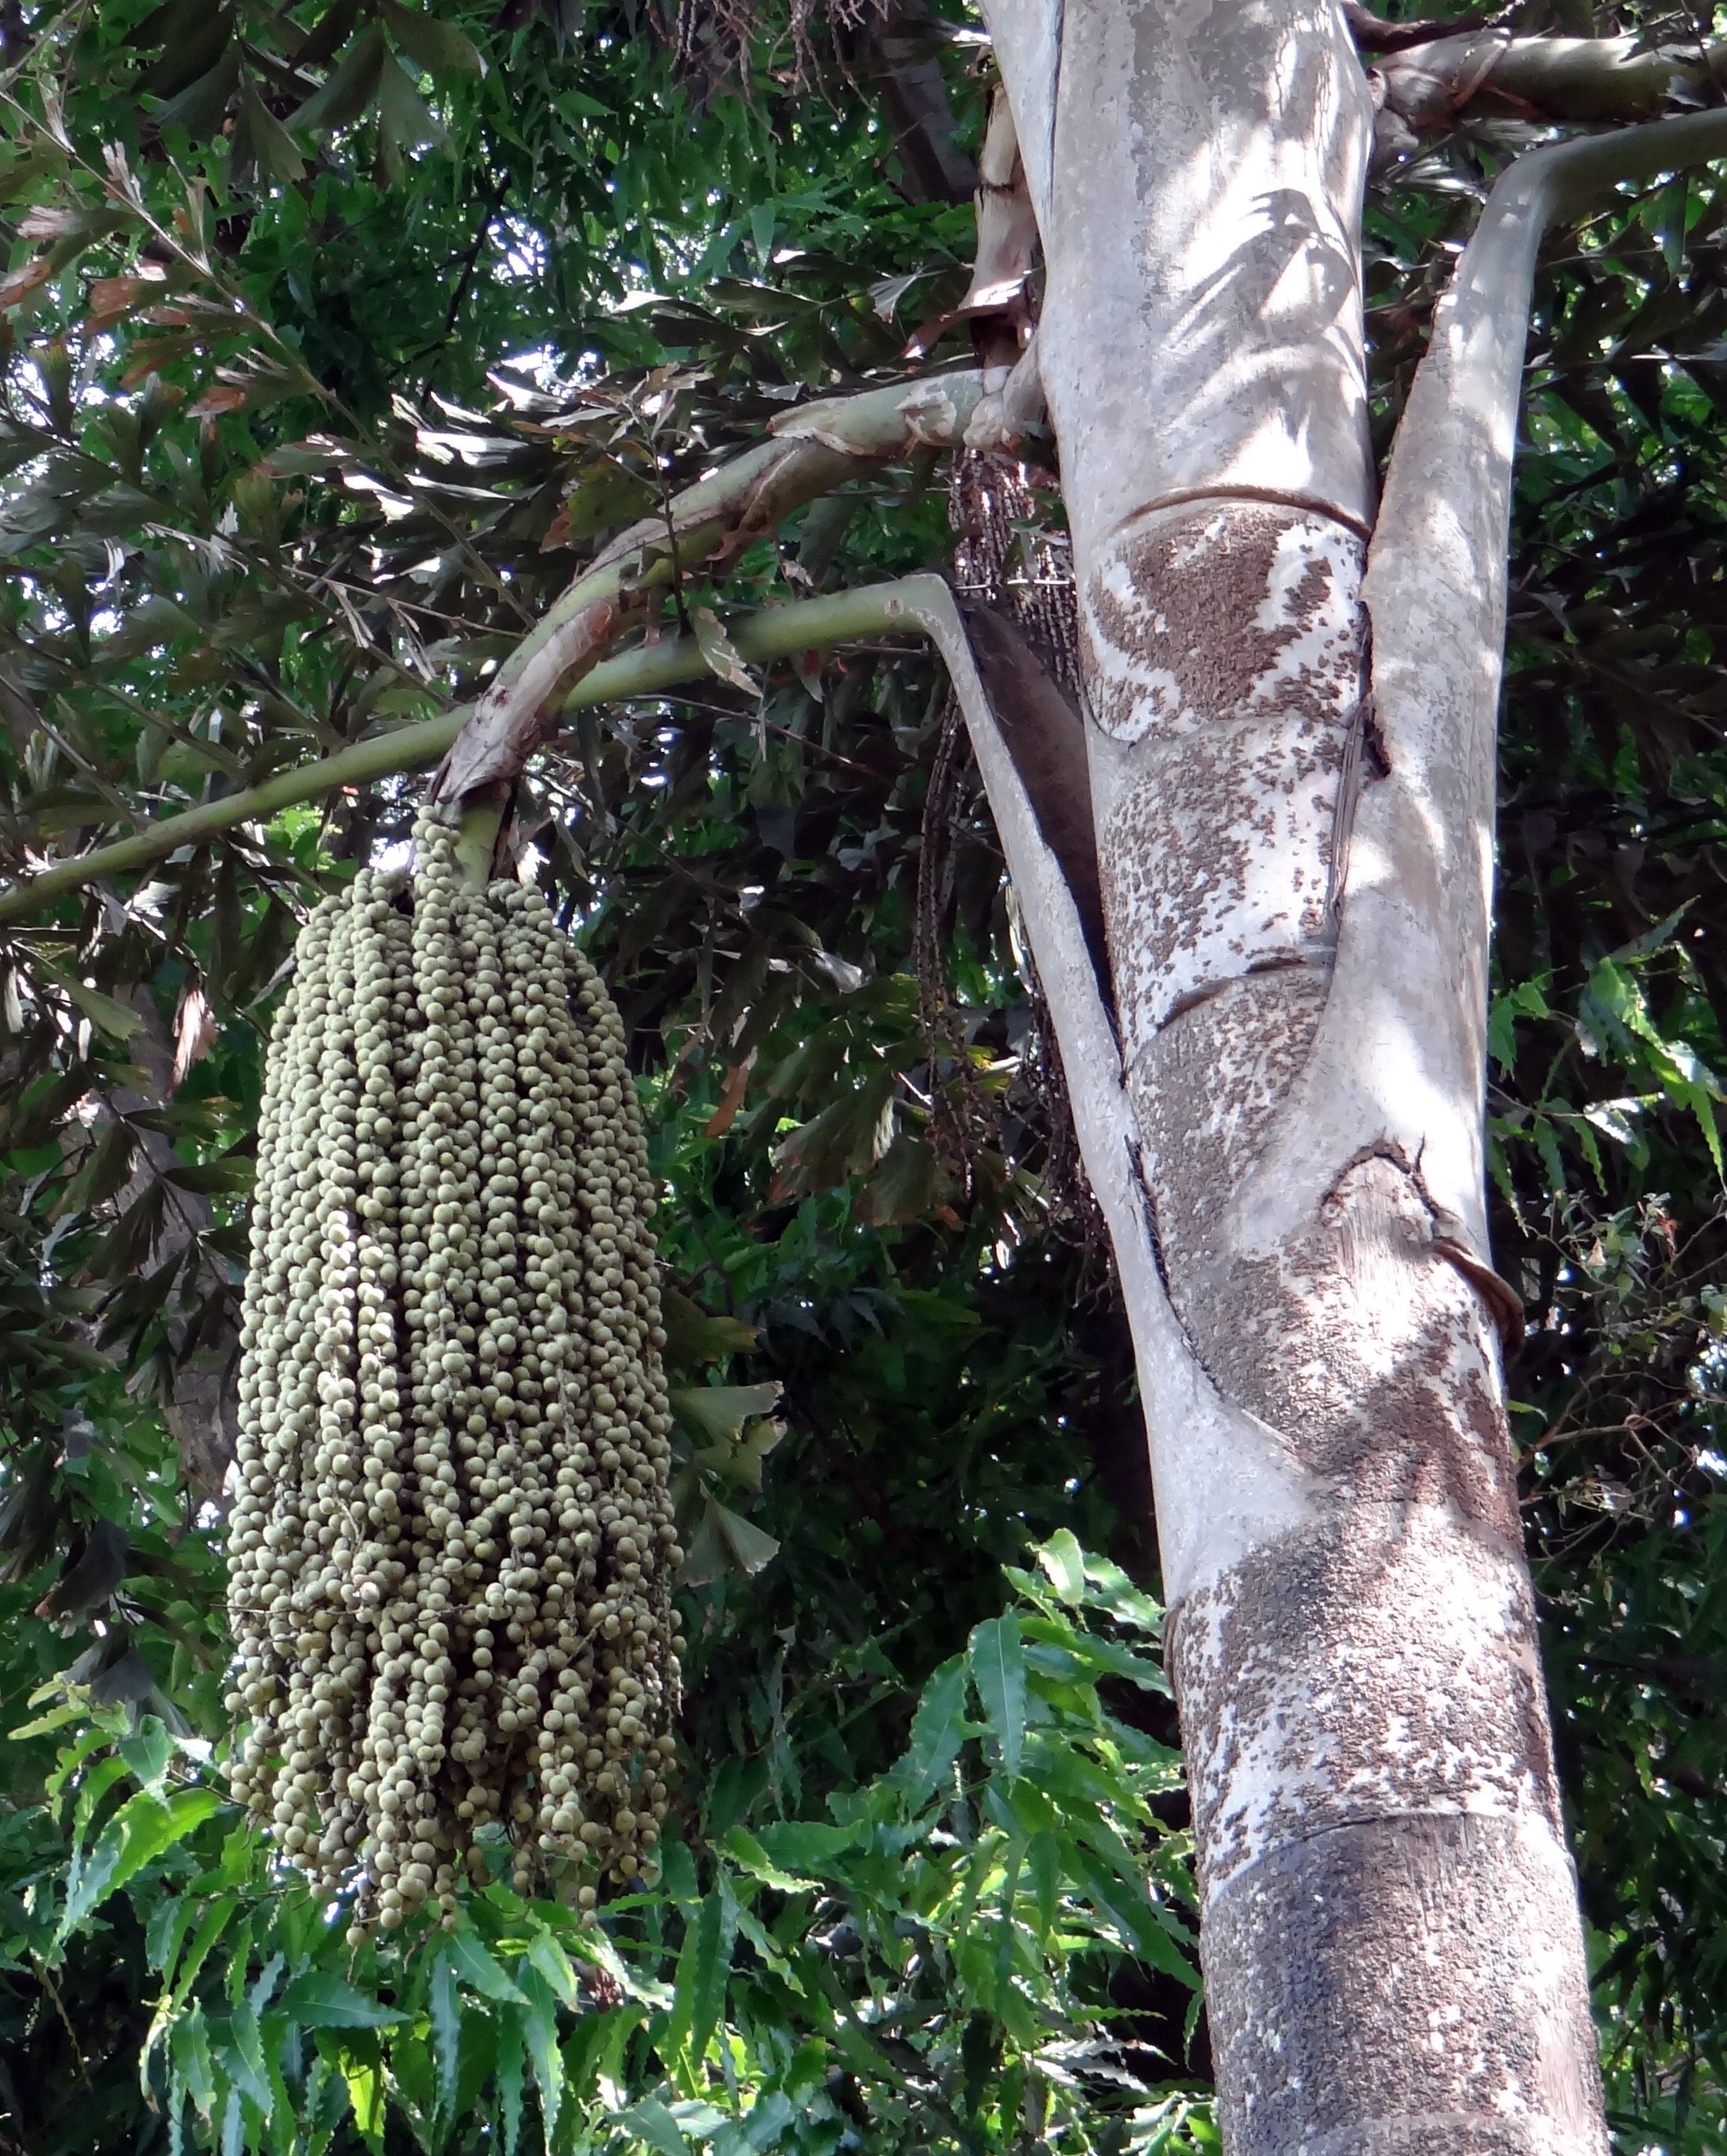
tree, plant, flower, trunk, botany, nuts, arecaceae, india, flowering plant, plant stem, woody plant, land plant, fishtail palm, caryota urens, jaggery palm, wine palm, toddy palm